Sachin Sengupta

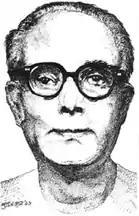

Sachindranath Sengupta (1891–1961), also known as Sachin Sengupta was a prominent Bengali playwright and the producer and director of theatrical plays in Calcutta, India.